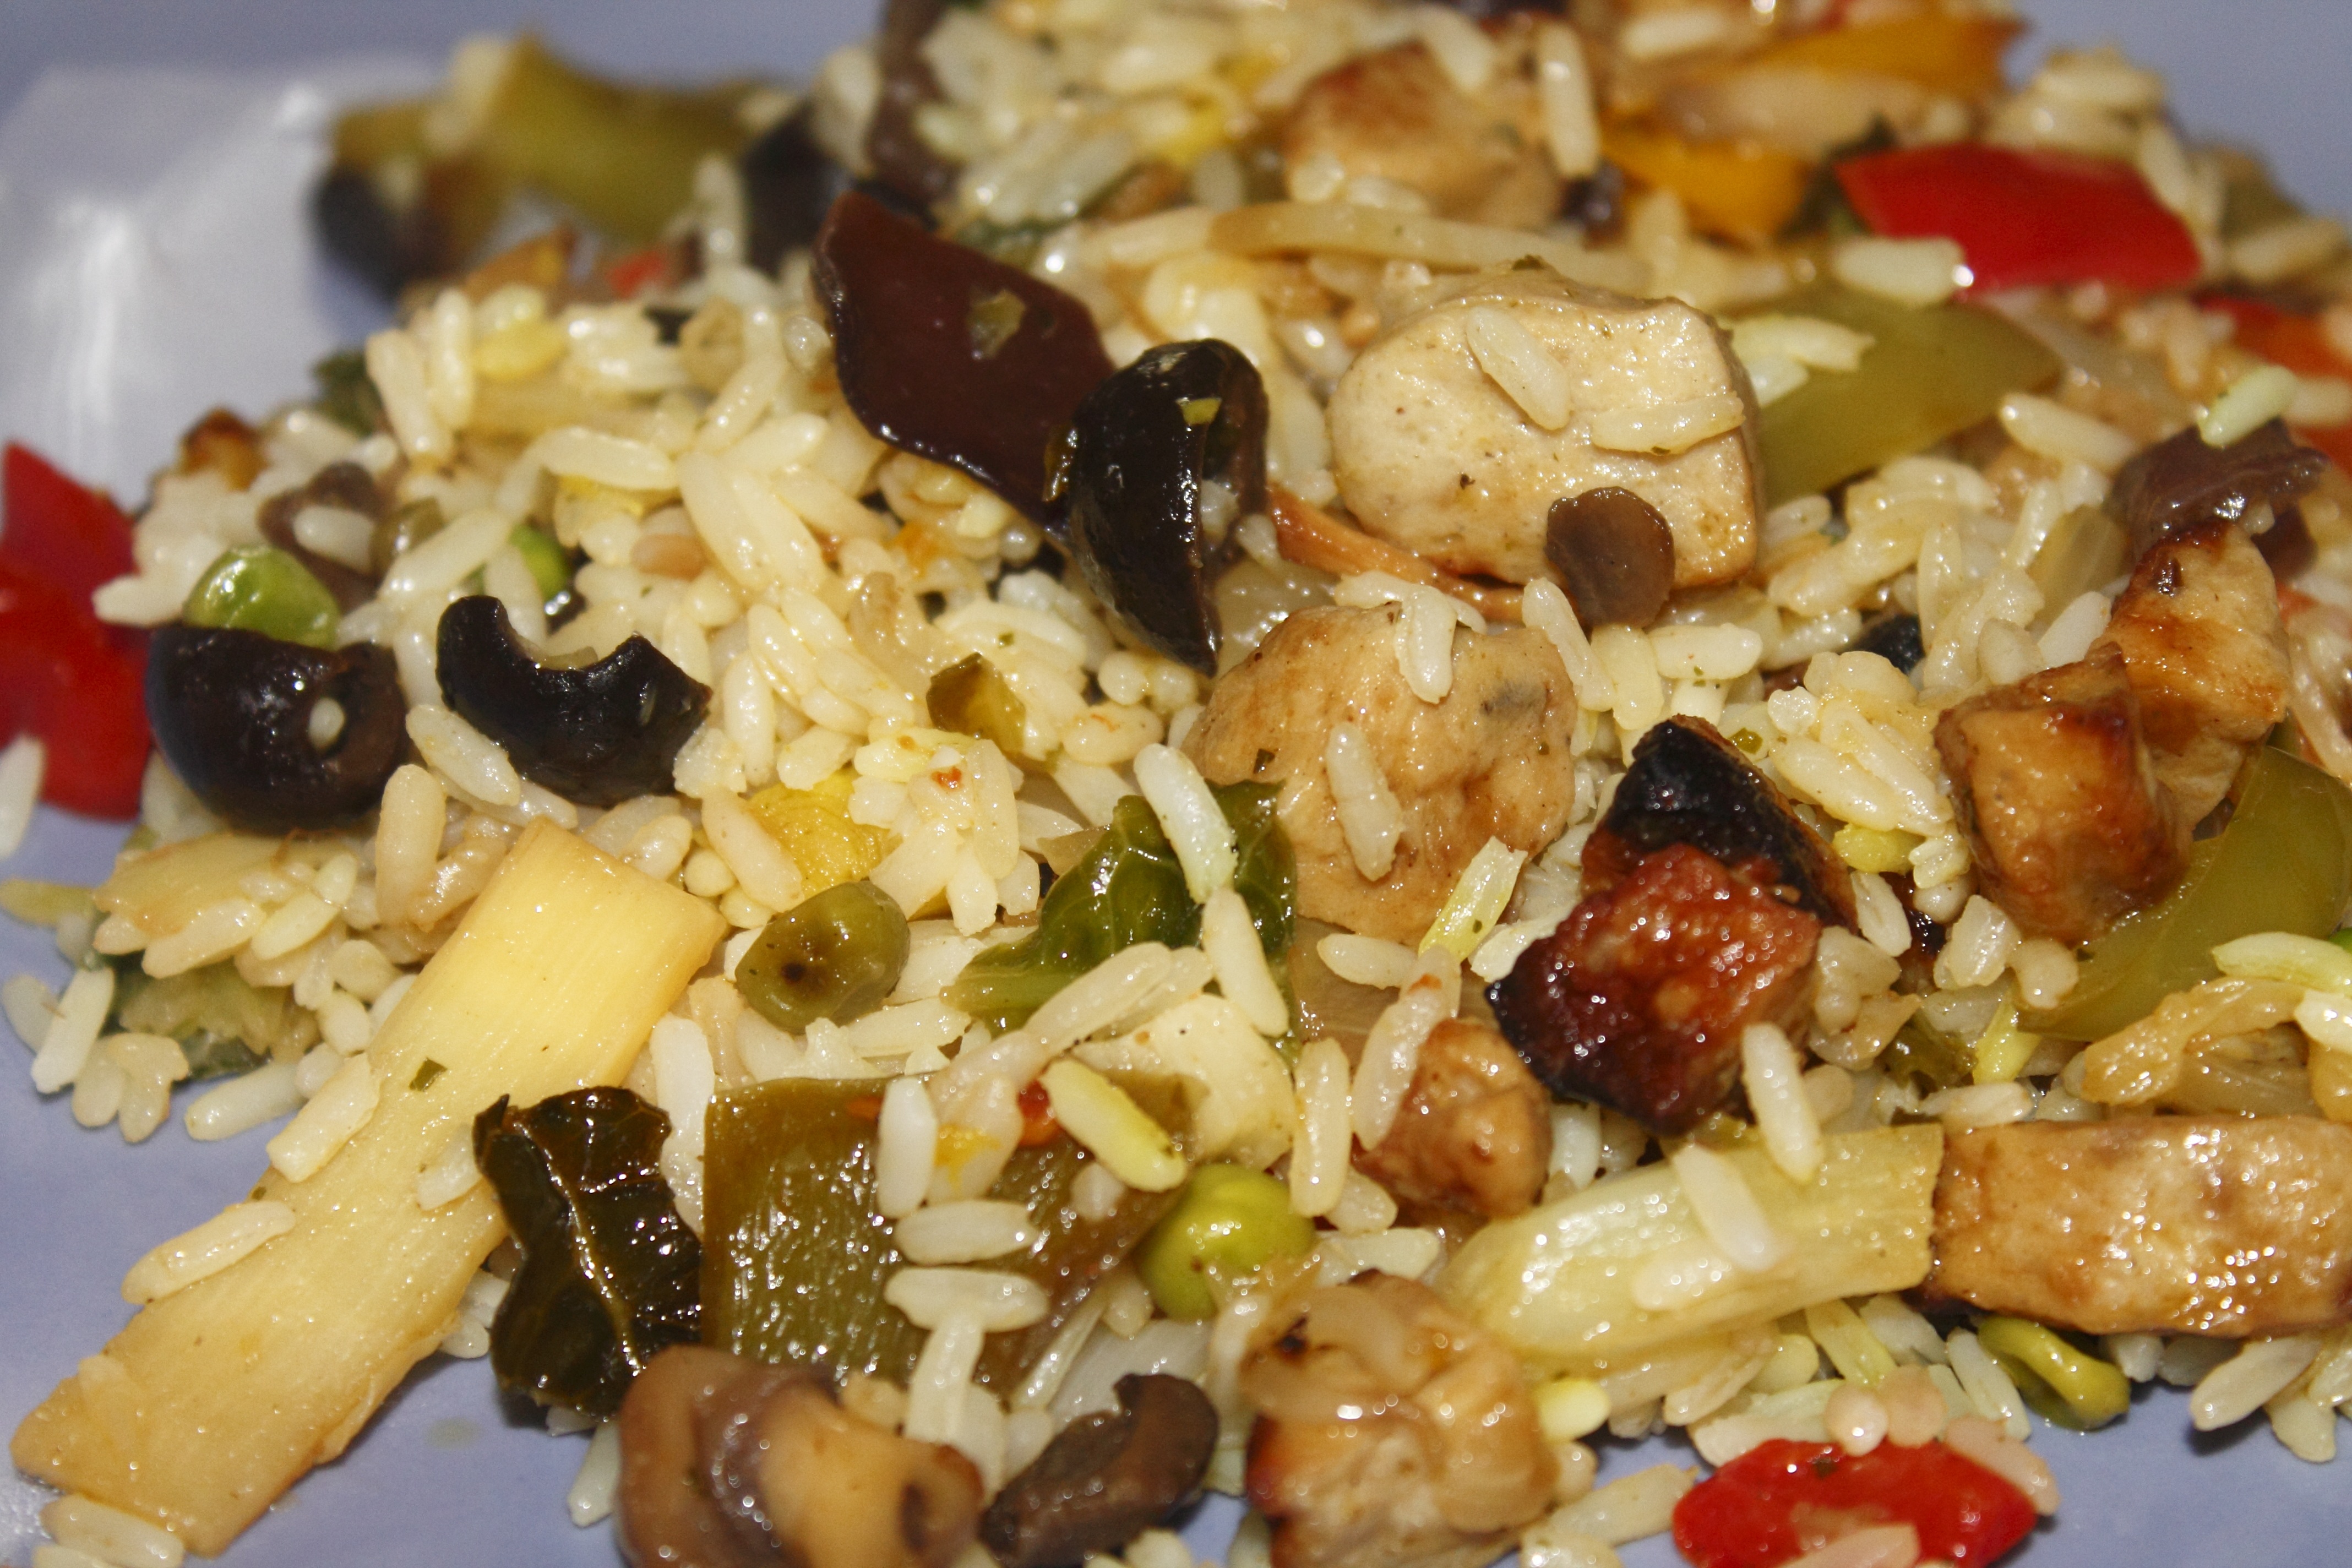
dish, meal, food, produce, vegetable, asia, breakfast, eat, lunch, cuisine, delicious, rice, fry up, nutrition, vegetables, tasty, court, vegetarian food, enjoy, substantial, rice dish, paella, pilaf, rice ladle, rice plate